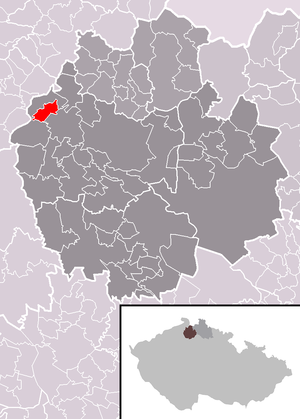
Horní Police est une commune du district et de la région de Liberec, en République tchèque. Sa population s'élevait à 683 habitants en 2018.